Bishop, California

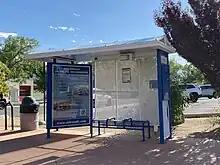
Eastern Sierra Transit bus shelter in Bishop

The age distribution was 19.7% under the age of 18, 6.7% aged 18 to 24, 27.7% aged 25 to 44, 26.4% aged 45 to 64, and 19.5% who were 65years of age or older. The median age was 41.0years. For every 100 females, there were 97.7 males.